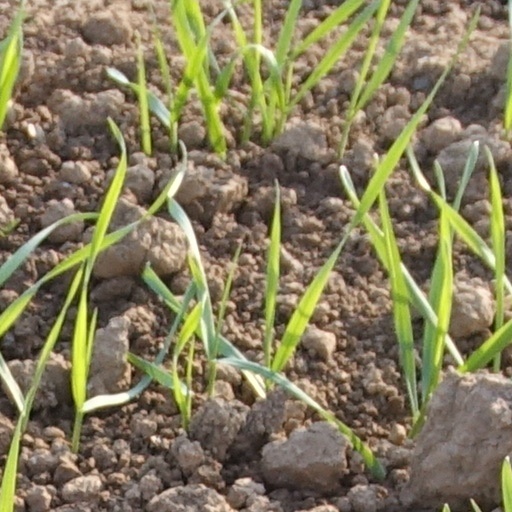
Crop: wheat